Question: What is behind the metal bar?
Tambaya: Menene a bayan karfen?
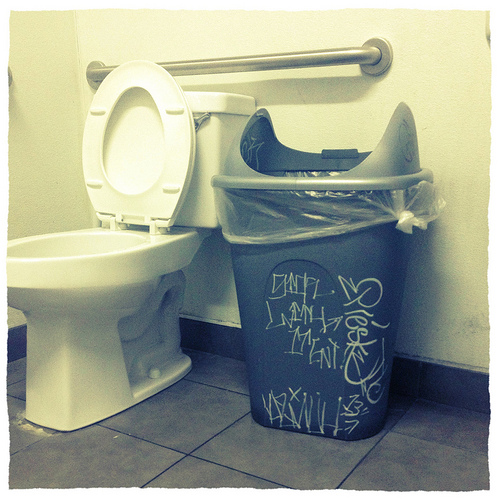
Answer: A wall.
Amsa: Bango.